Kip Wells

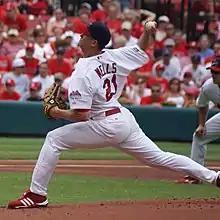
Wells with the Cardinals in .

On November 28, 2006, Kip Wells signed a free agent contract with the St. Louis Cardinals. Kip Wells was said to be the Cardinals starting pitching rotation. He struggled in the first half, going 3–11 with an ERA of 5.92 and getting demoted to the bullpen right before the All-Star break. After the All-Star Break, he was a little better, posting a 4–6 record. He made a promising start against the Florida Marlins on July 18, when he threw eight shutout innings in a 6-0 Cardinals win. At the conclusion of the season, Wells' record was 7–17 with an ERA of 5.70.